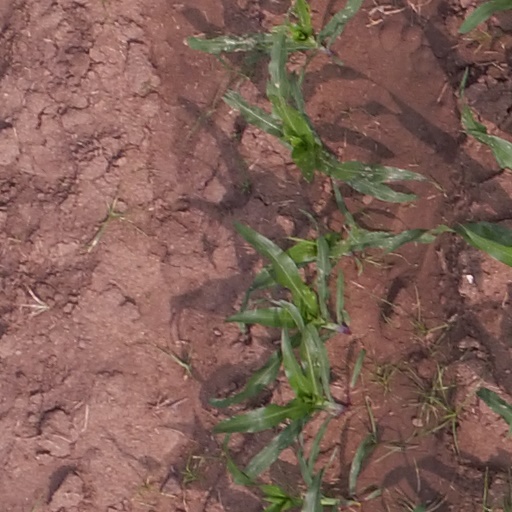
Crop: maize; corn